Sawao Katō

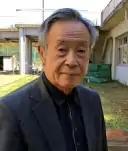
Sawao Katō

Katō was born in Niigata Prefecture on October 11, 1946, and studied at the Tokyo Kyoiku University. He first competed in the Olympics in 1968, alongside his elder brother Takeshi. They won the team competition, with Sawao also taking gold medals in the all-around and on the floor. He placed third in the rings event.